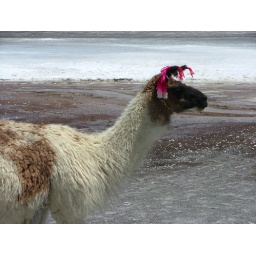
near Uyuni, Bolivia. This lake is red because of algae